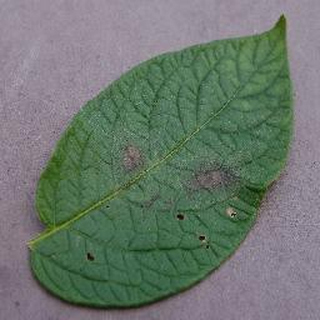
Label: potato_late_blight